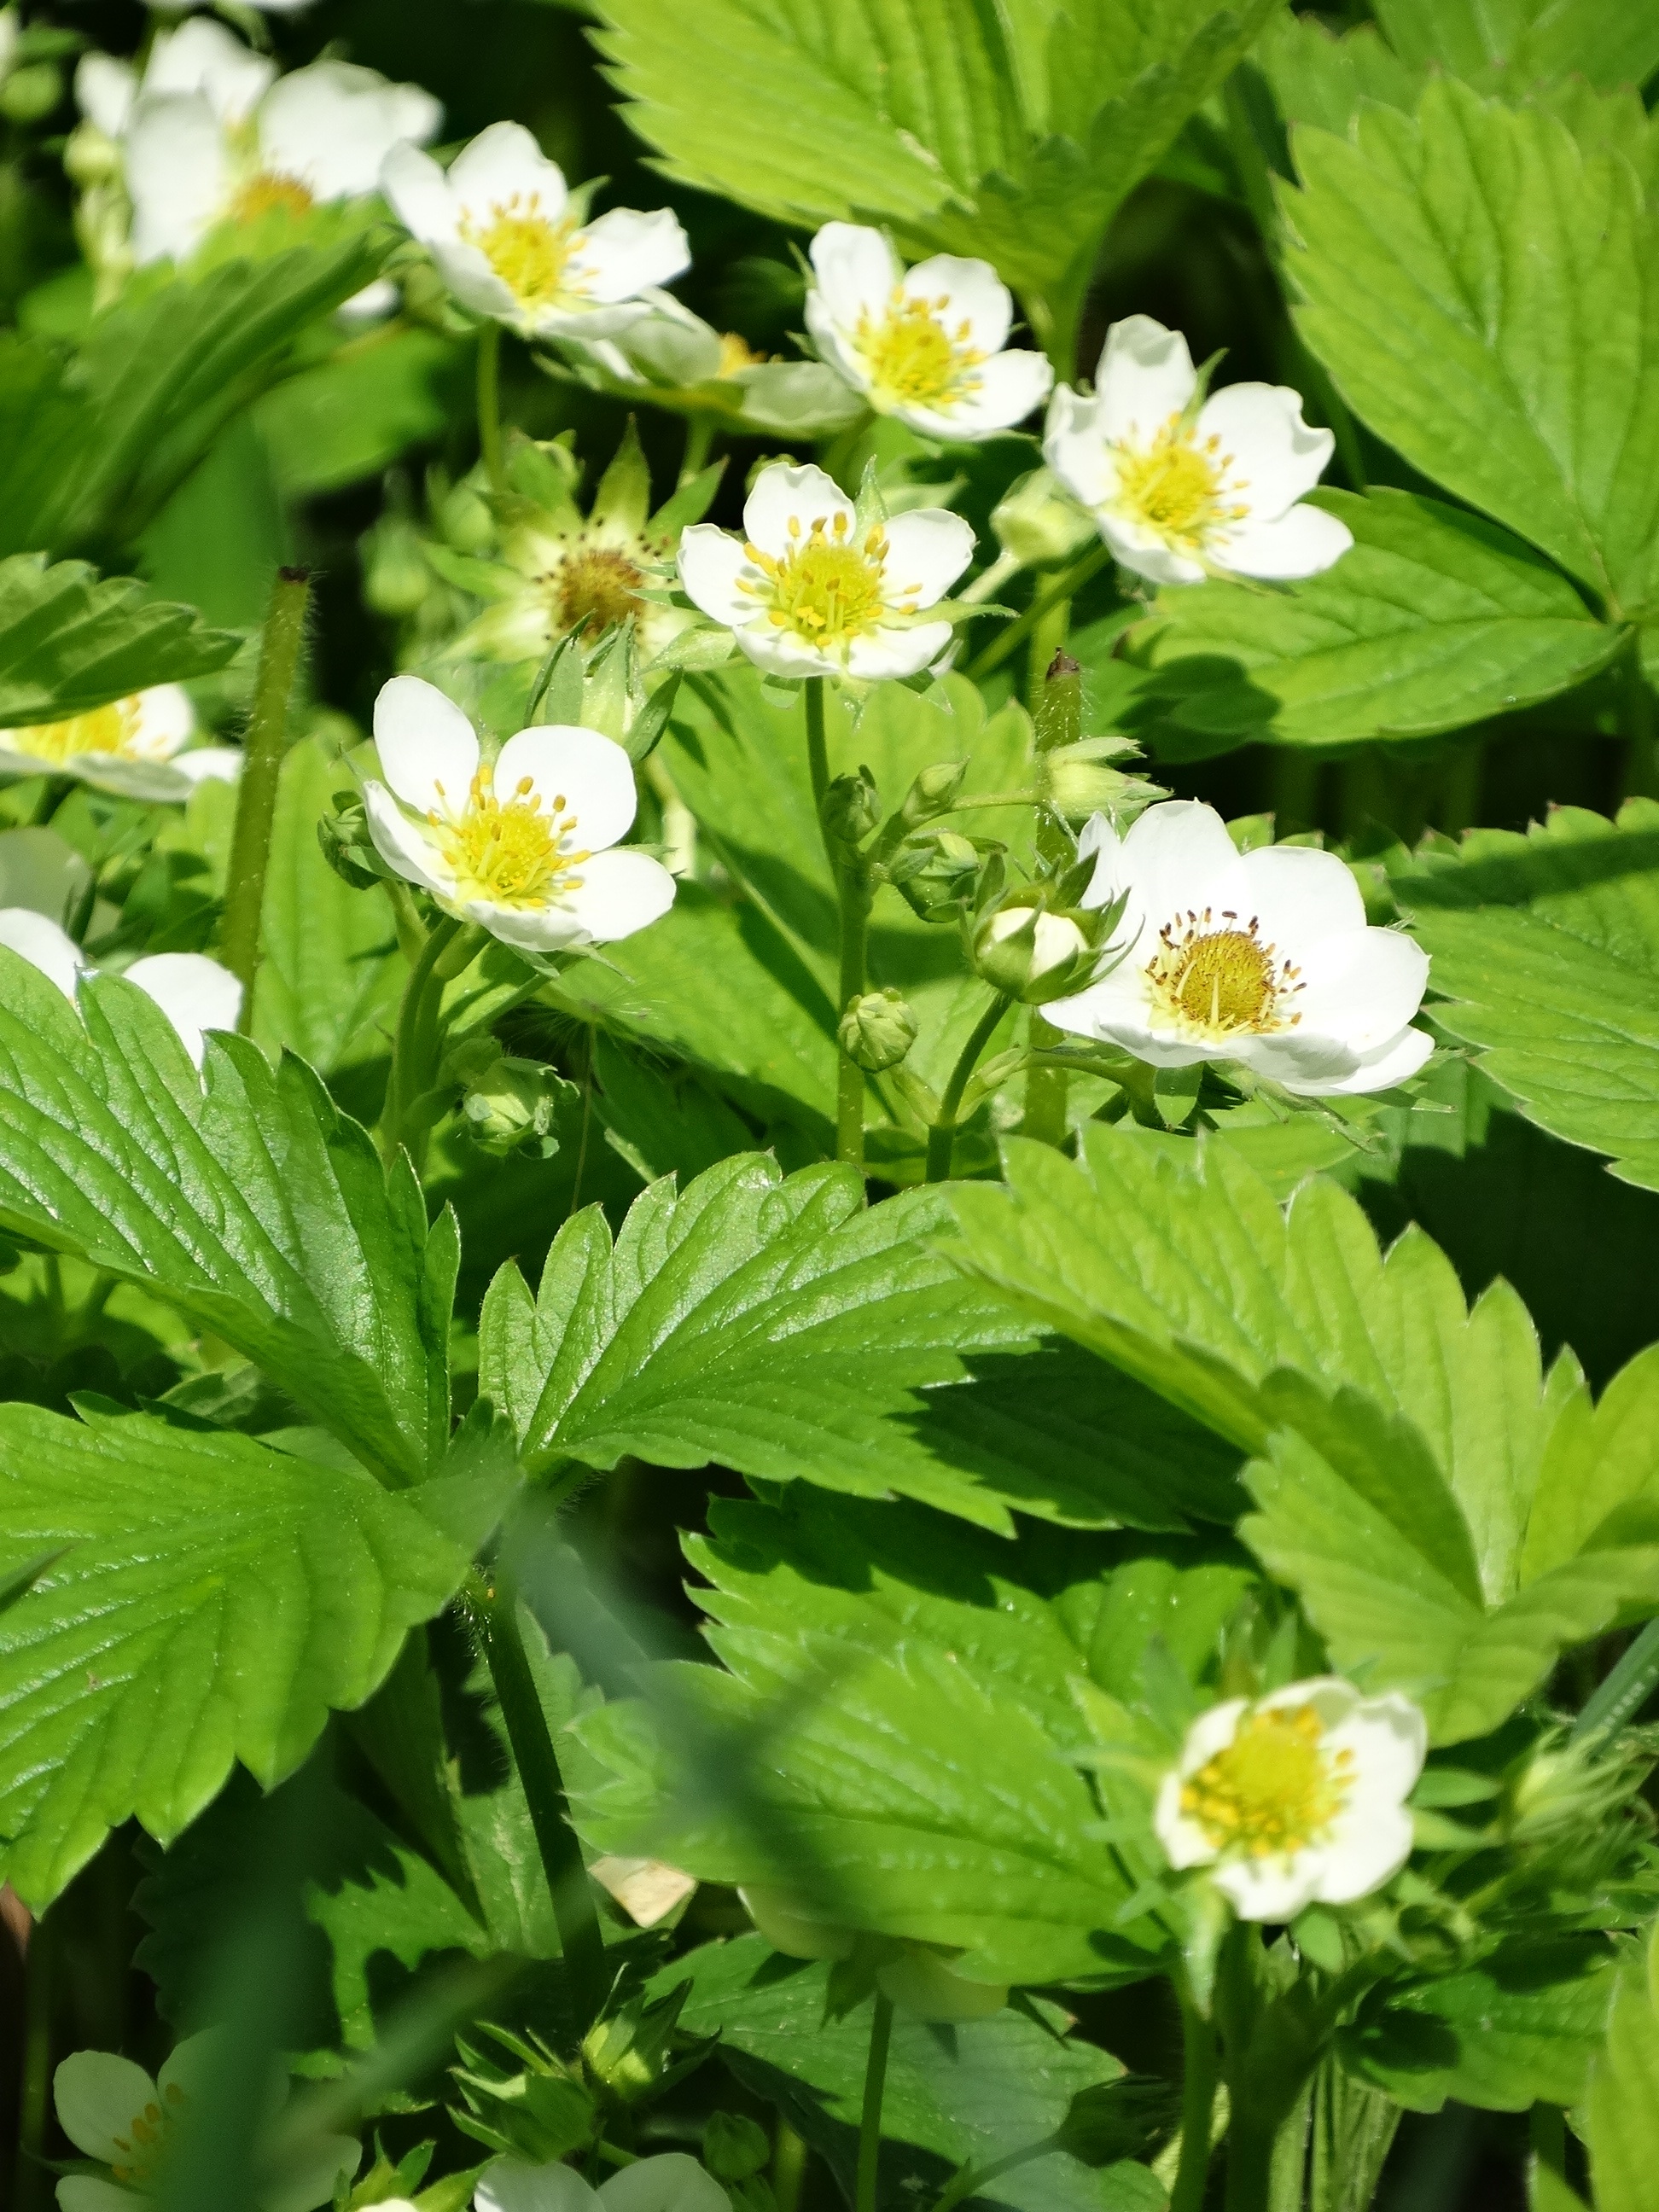
nature, plant, lawn, meadow, flower, bloom, spring, botany, garden, wildflower, flowers, fields, beauty, blooms, strawberries, flowering plant, daisy family, the delicacy, little flowers, annual plant, land plant, tanacetum parthenium